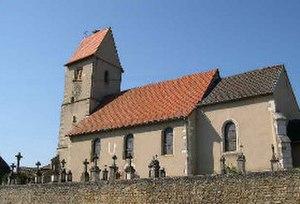
Église de Grosne (Territoire de Belfort) Photo prise le 3 mai 2004 par LP90 Licence GFDL LP90 mai 2004